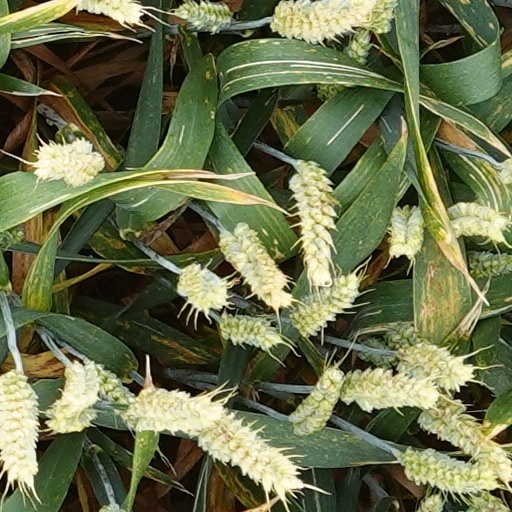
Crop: wheat